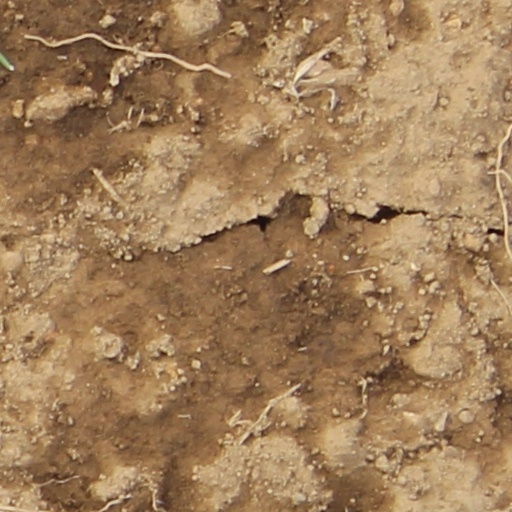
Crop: wheat